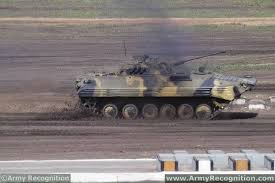
Label: BMP